Matt Fraction

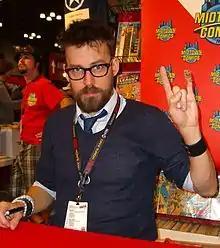
Fraction at the Midtown Comics booth at the 2011 New York Comic Con

Matt Fritchman (born December 1, 1975), better known by the pen name Matt Fraction, is an American comic book writer, known for his work as the writer of "The Invincible Iron Man", "FF", "The Immortal Iron Fist", "Uncanny X-Men", and "Hawkeye" for Marvel Comics; "Casanova" and "Sex Criminals" for Image Comics; and "Superman's Pal Jimmy Olsen" for DC Comics.